California State Route 173

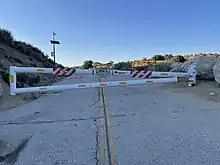
The barrier at the eastern end of the closed unpaved segment of SR 173

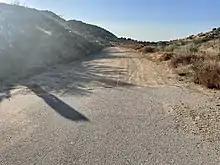
The eastern point along SR 173 where the pavement ends and the unpaved segment heads west

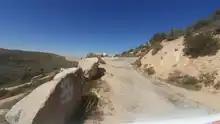
The western barrier along SR 173 where the closed unpaved segment begins and heads east

Before 1964, Route 173 was part of California Legislative Route 59; however, like a small number of other California State highways, it was not signed. From 1934 to the mid-1950s the part of Route 59 that is now Route 173 was designated by the California Division of Highways to be a segment of California sign route 2; however, signing did not occur. From the mid-1950s through July 1964, the Division of Highways changed the routing of future sign route 2 from the subject segment of Route 59 to Legislative Route 188, the segment of present California 138 between the junction of Routes 138 and 173 and Mount Anderson Junction, the junction of Routes 18 and 138 south of Crestline.